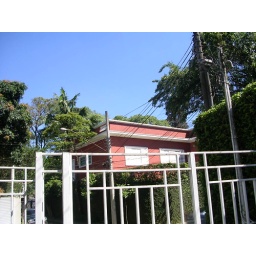
house in my street